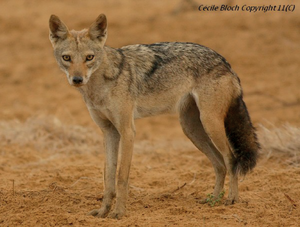
Le chacal du Sénégal est une sous-espèce de canidé qui vit en Afrique de l'Ouest. Aussi appelé chacal svelte, il est le plus grand des espèces de chacals. Cette éventuelle sous-espèce du chacal doré n'est pas reconnue par toutes les classifications. Selon une étude de 2015 Canis aureus serait une espèce distincte de Canis anthus.